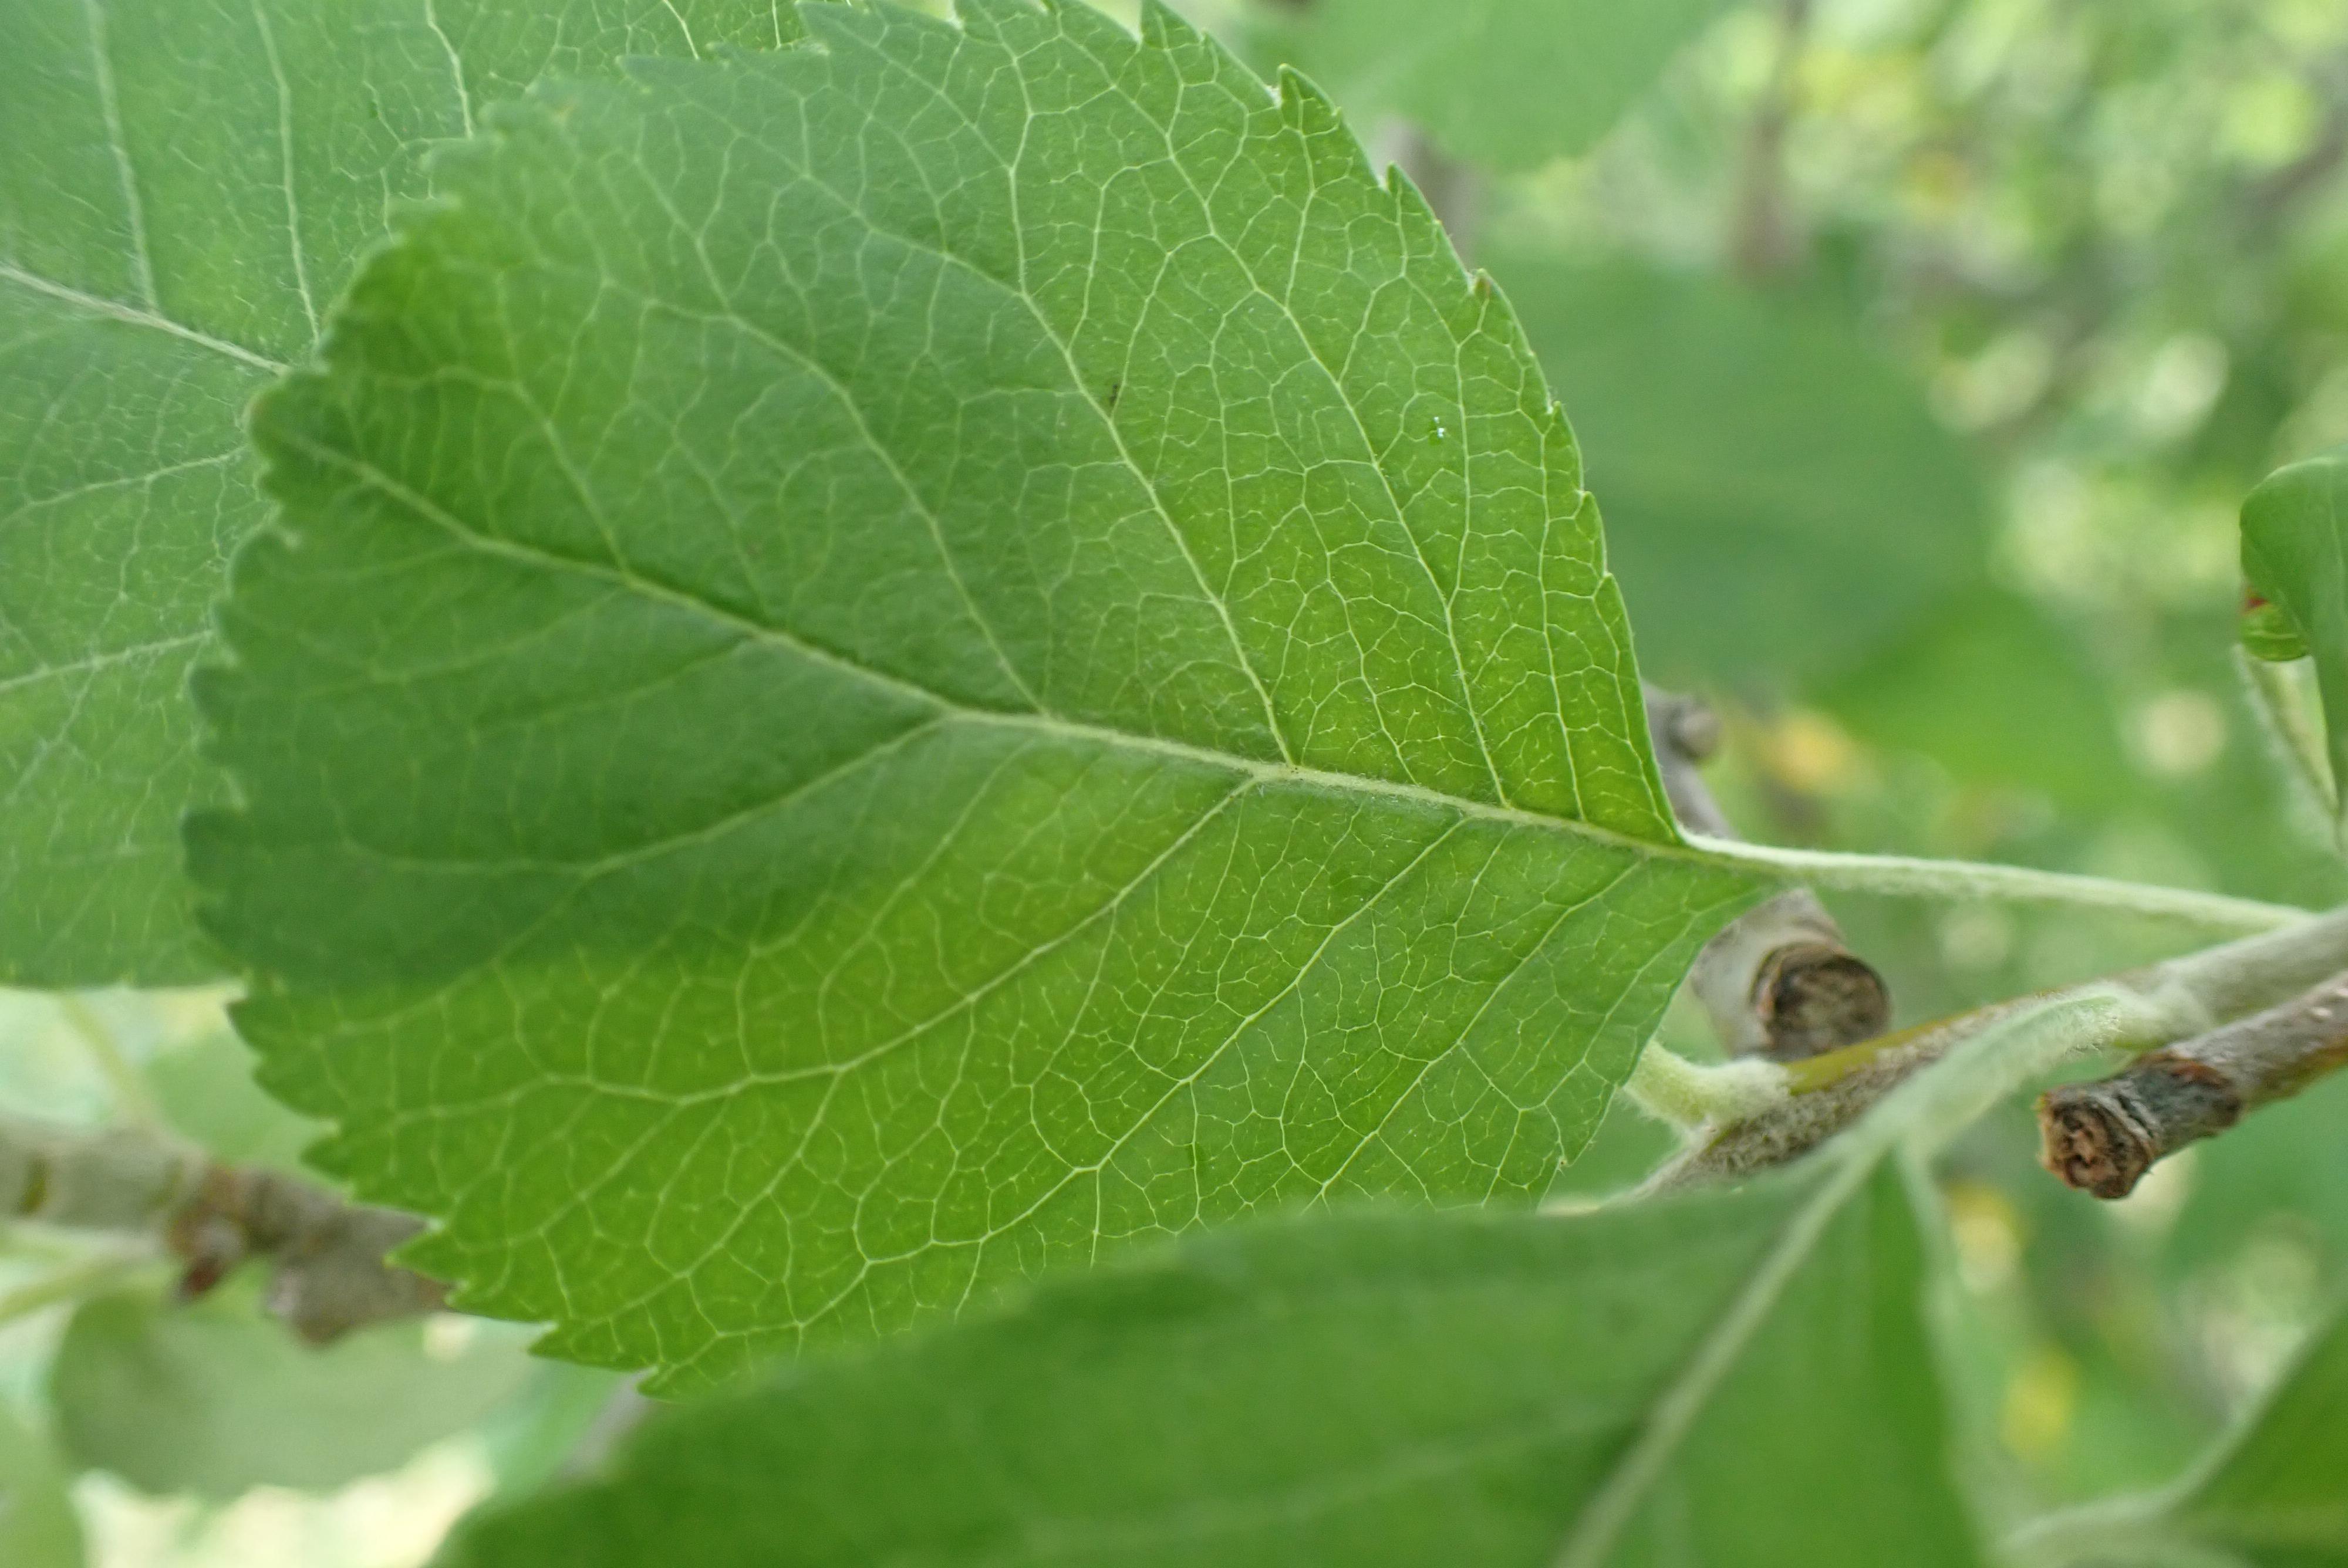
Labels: healthy